Claudio Marchisio

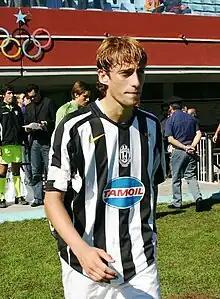
Marchisio in 2005

While in the youth system, Marchisio played as a forward and as a "trequartista" (offensive midfielder), modeling himself after his childhood hero Alessandro Del Piero, until he was switched to a deeper midfield role at the age of 16, due to his slender physique. During the 2004–05 and 2005–06 seasons, he was called up to train with the first team numerous times by Fabio Capello and given a squad number. He made the bench for the game away at Cagliari but remained an unused substitute. Later that season, he captained the "Primavera" side to their first Campionato Nazionale Primavera title in 12 years and a runner-up finish at the Viareggio Tournament in his last full season with the "Primavera" squad.